Mitta Mitta, Victoria

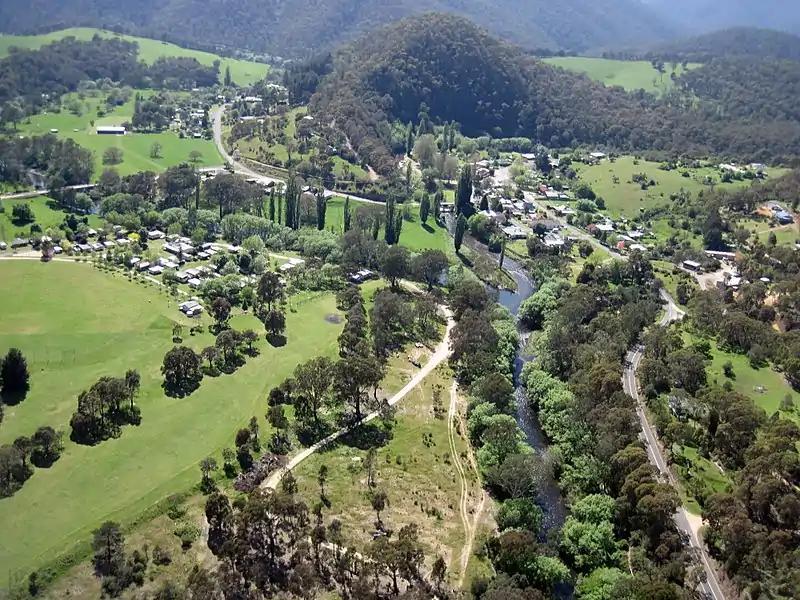
The hamlet of Mitta Mitta

Mitta Mitta Primary School (no 887) was opened on 1 October 1869. It is a small school that has been threatened with closure a number of times. Children rode horses to the school until the 1980s.